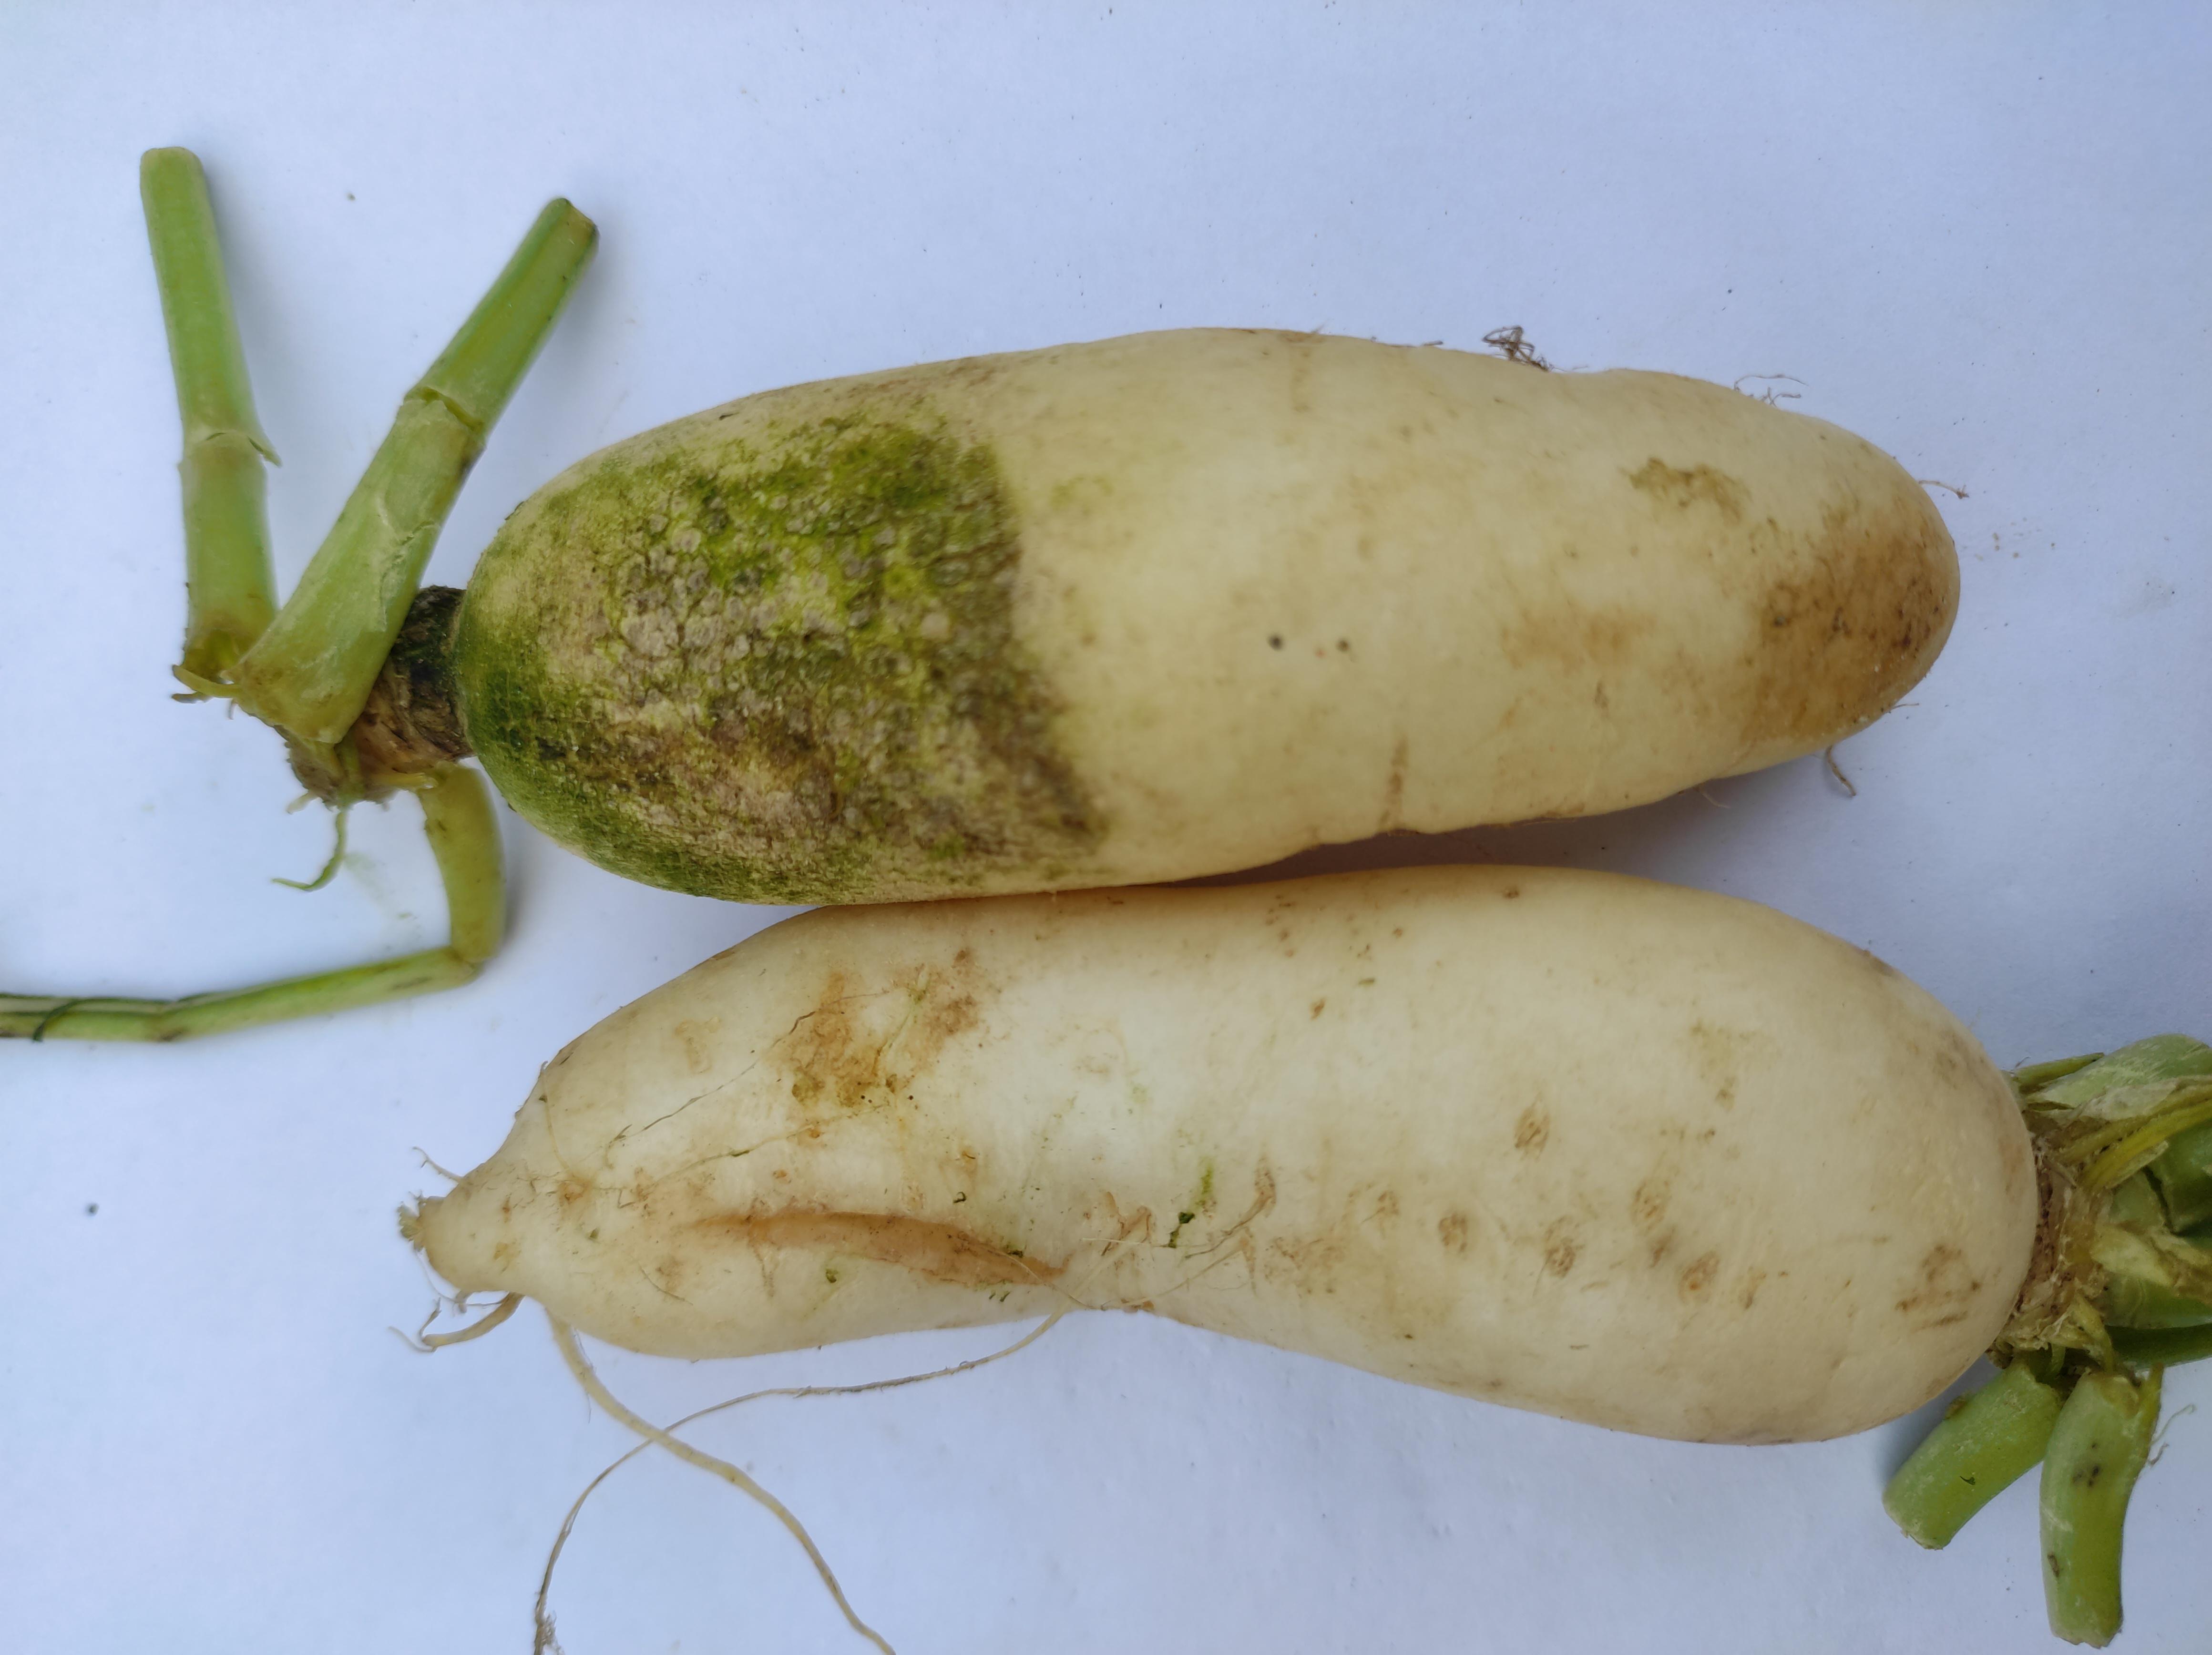
Label: Radish